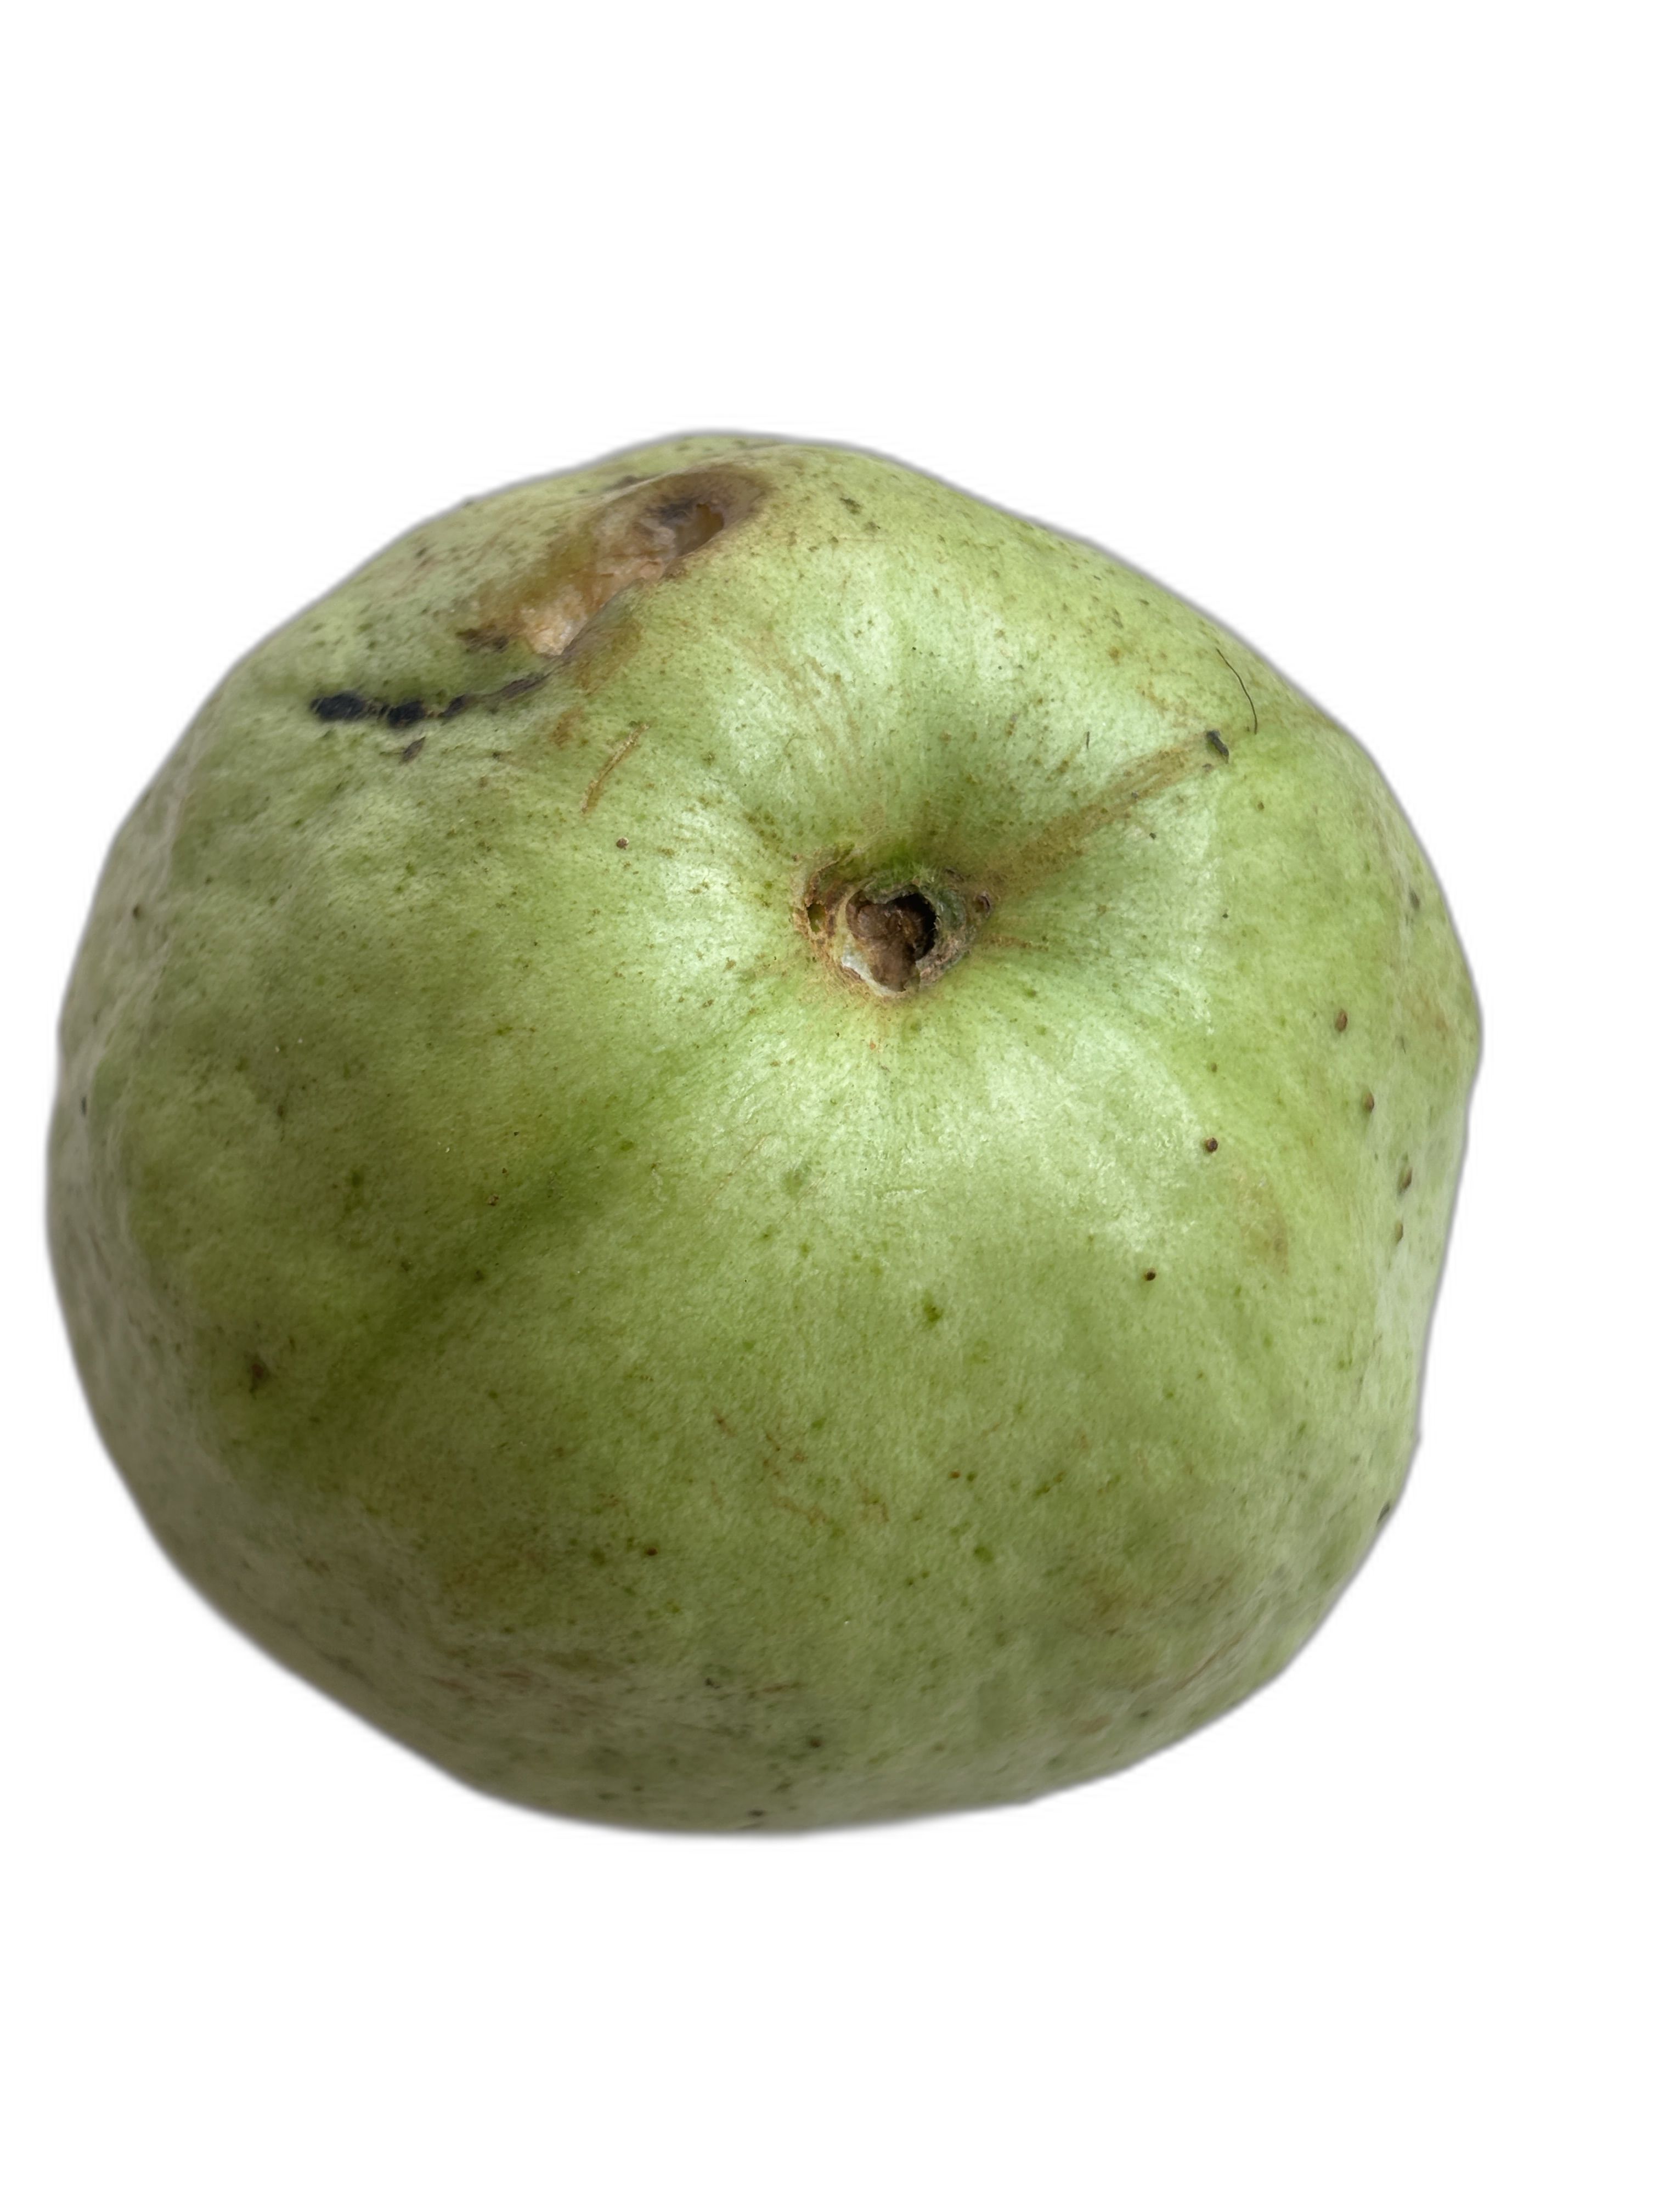
Plant part: fruit
Disease: Styler end root